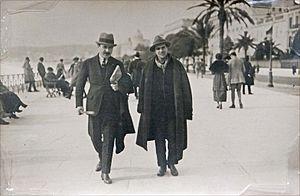
Amedeo Clemente Modigliani, né le 12 juillet 1884 à Livourne et mort le 24 janvier 1920 à Paris, est un peintre et sculpteur italien rattaché à l'École de Paris.
Paul Guillaume, né à Paris le 28 novembre 1891 et mort dans la même ville le 1ᵉʳ octobre 1934, est un marchand et collectionneur français d’art moderne.